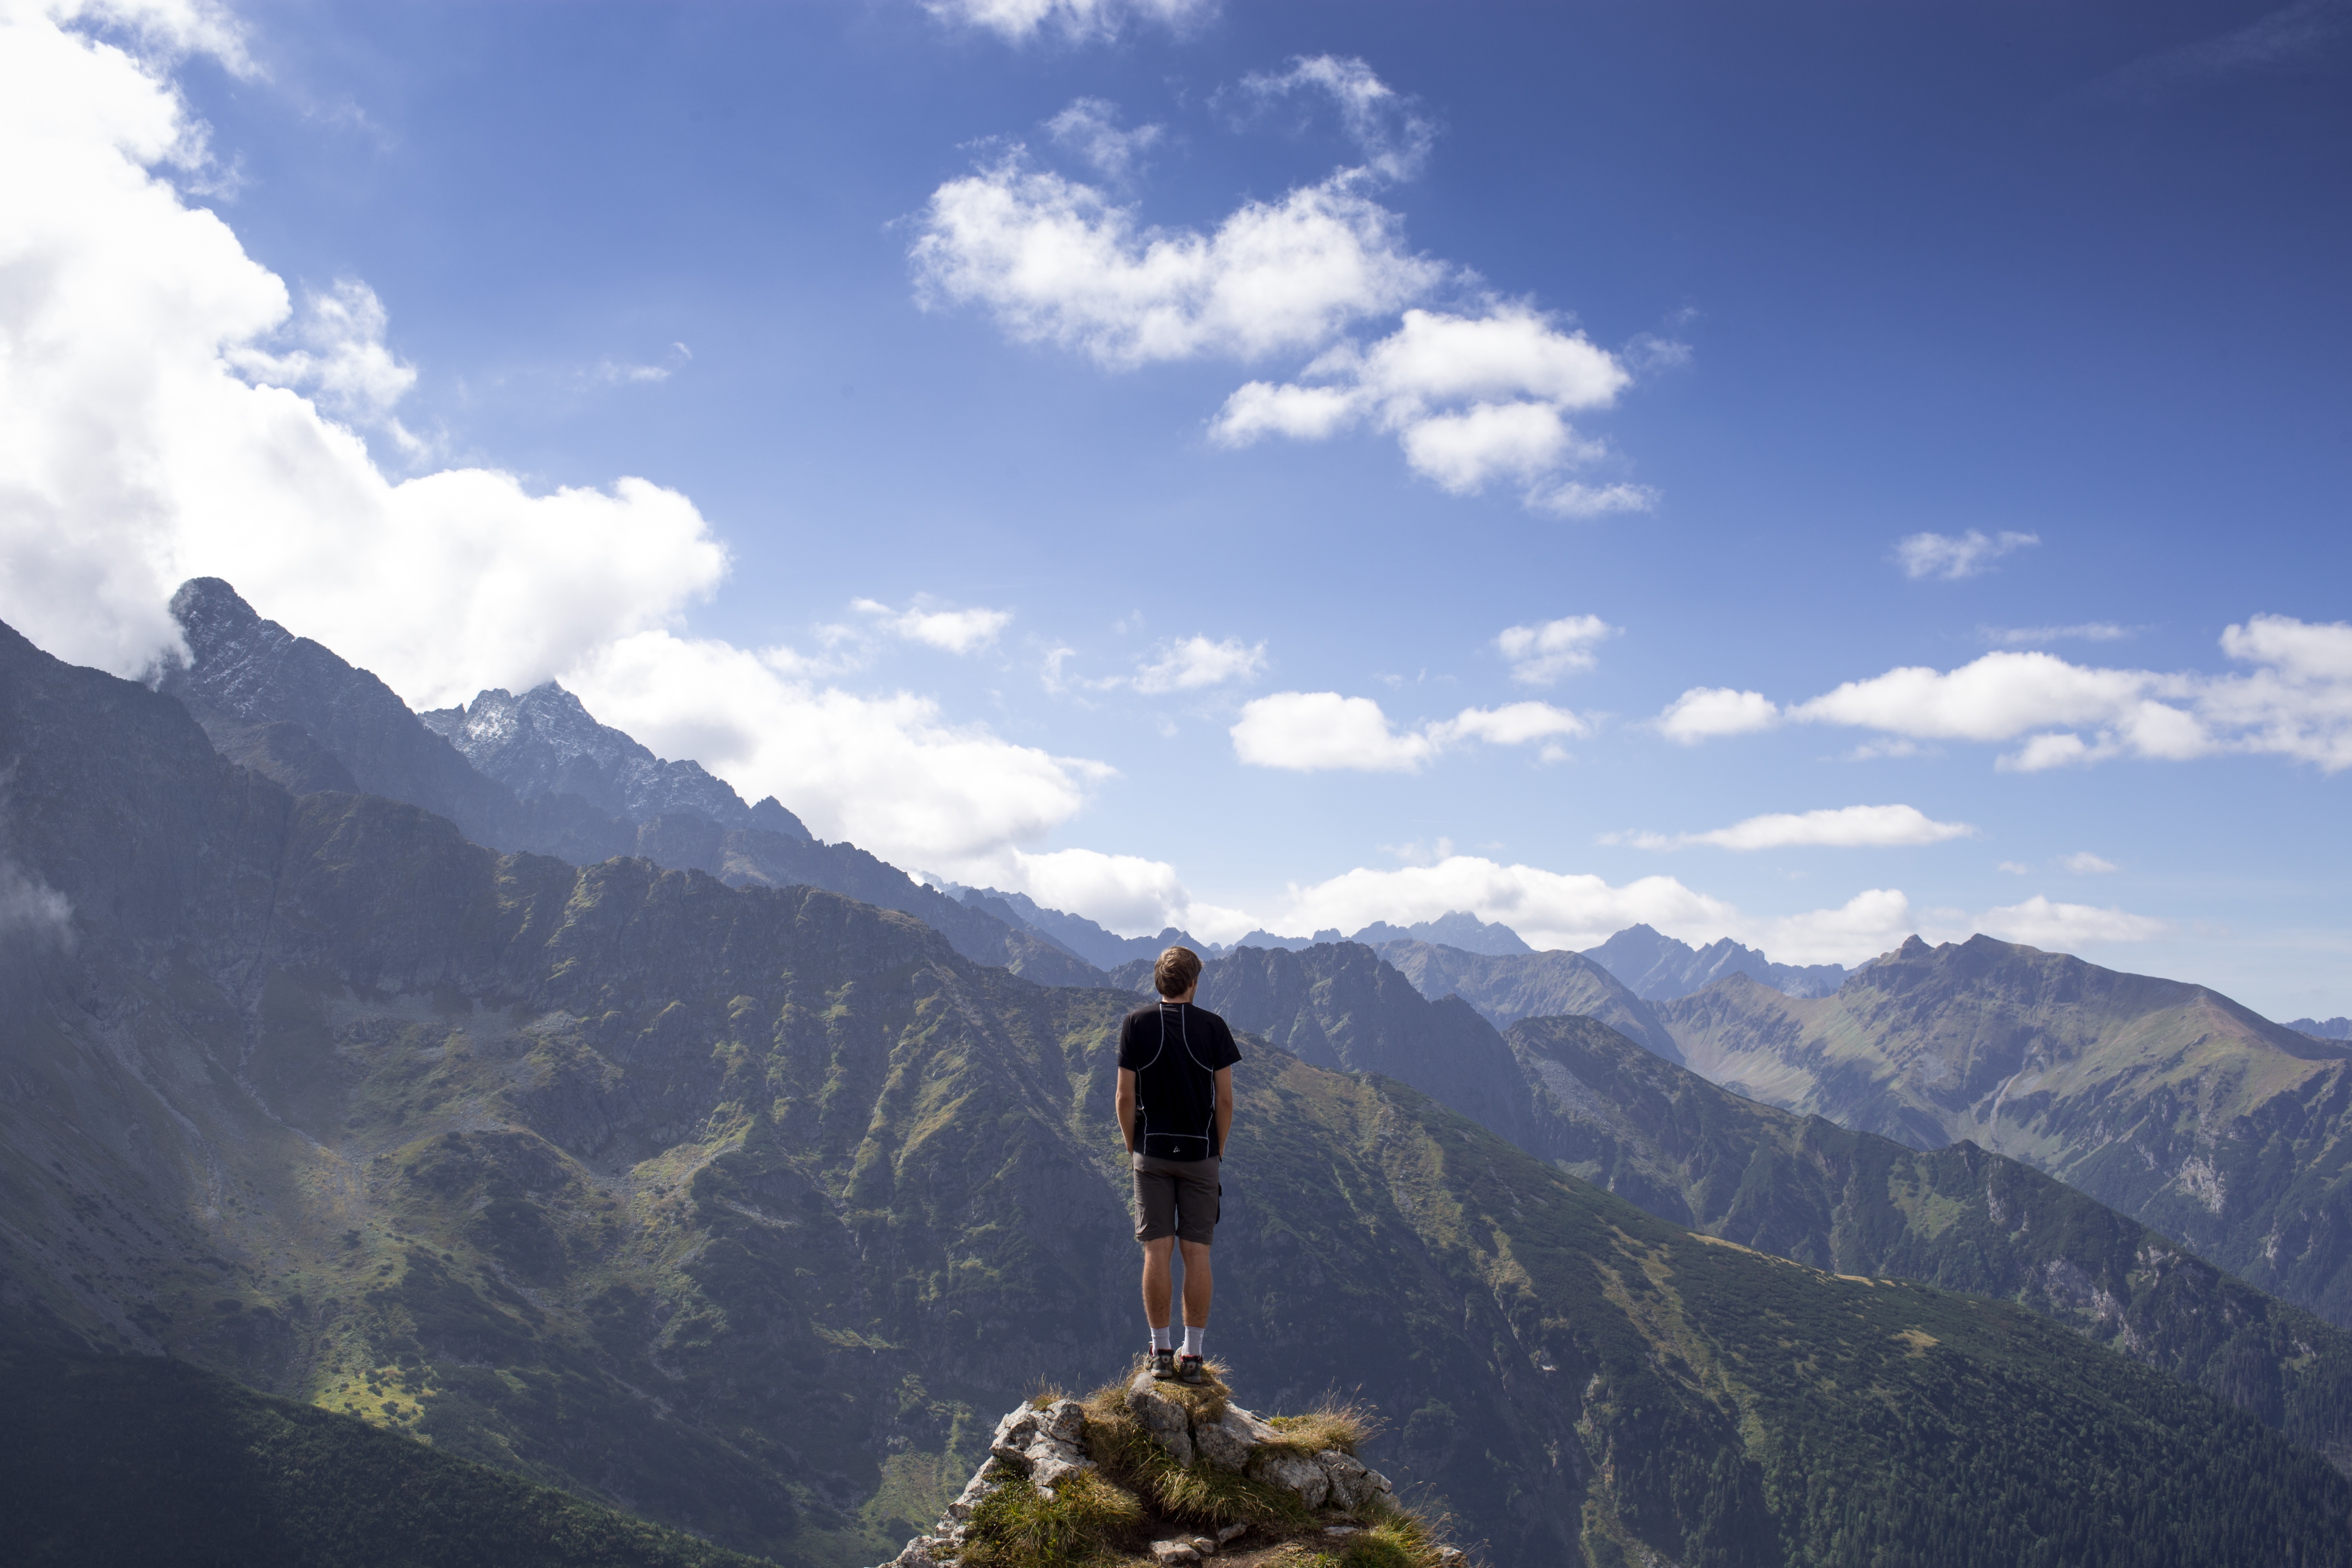
man, walking, mountain, cloud, sky, hiking, hill, adventure, mountain range, extreme sport, ridge, summit, mountaineering, sports, alps, landform, mountainous landforms